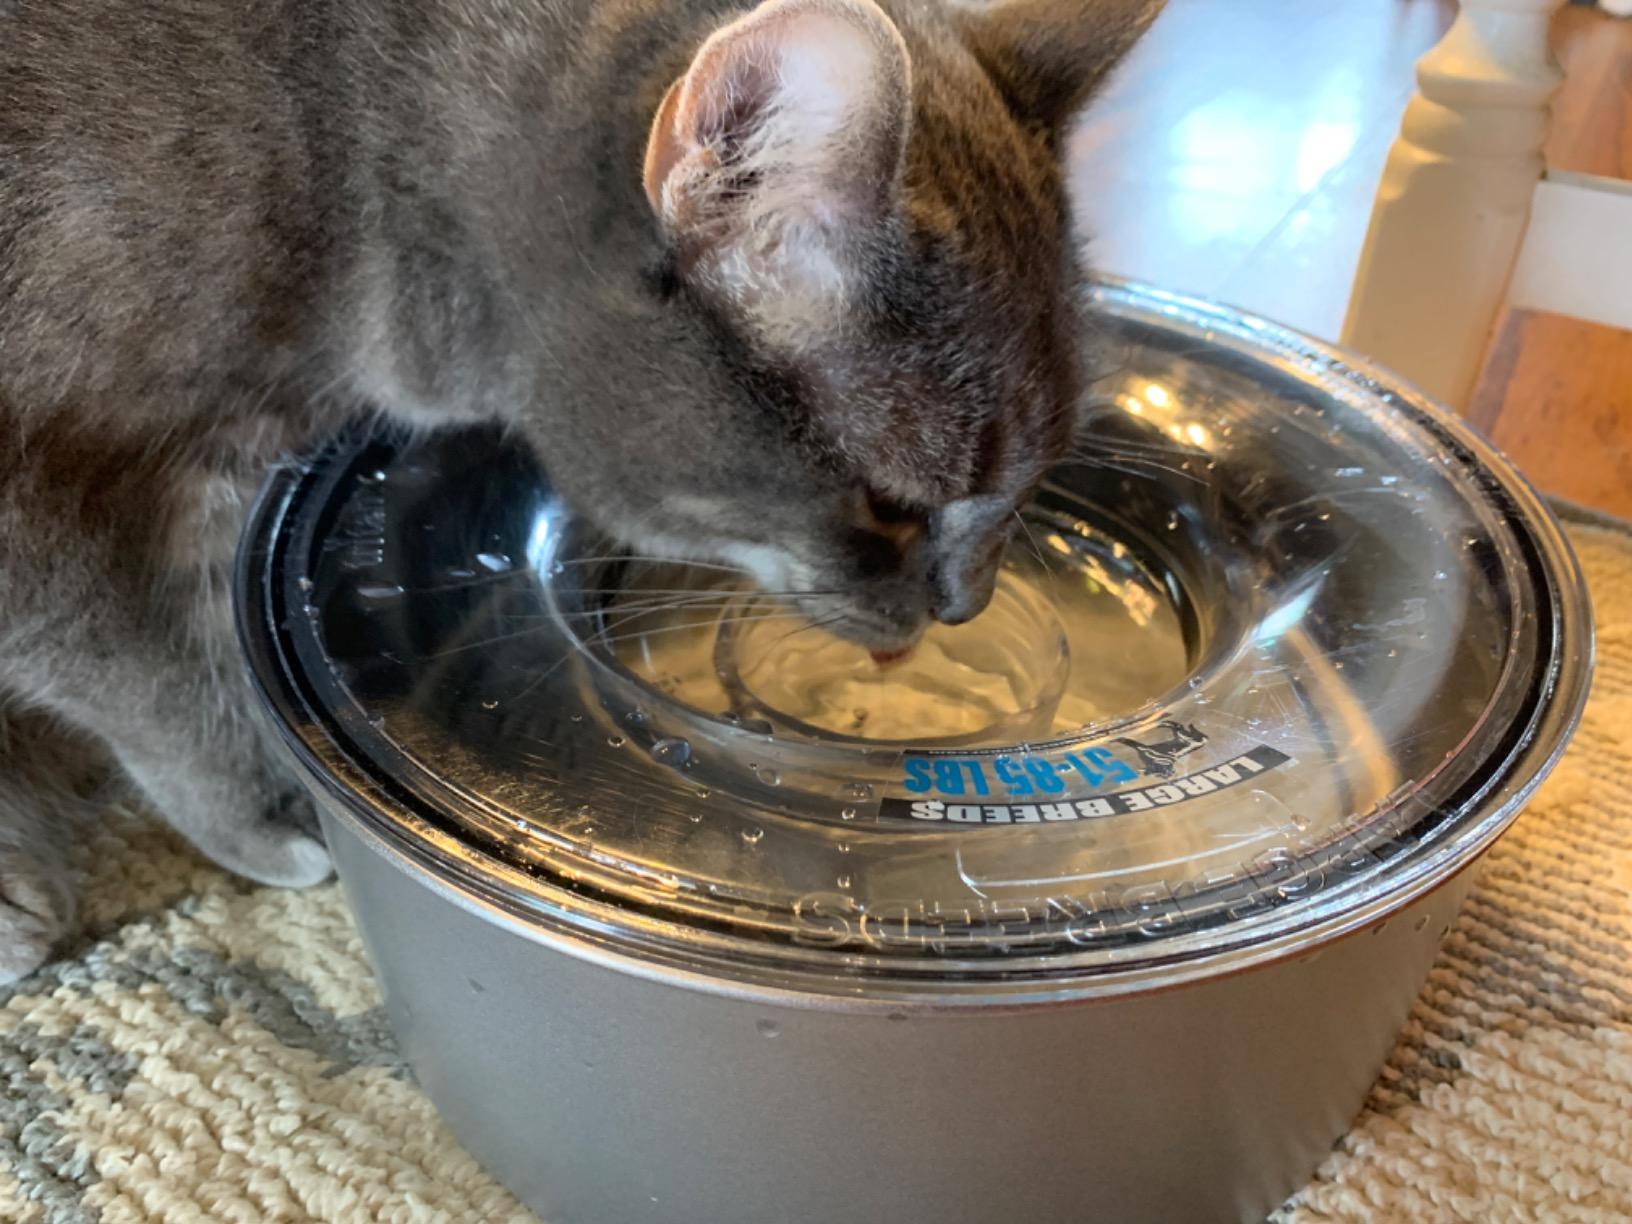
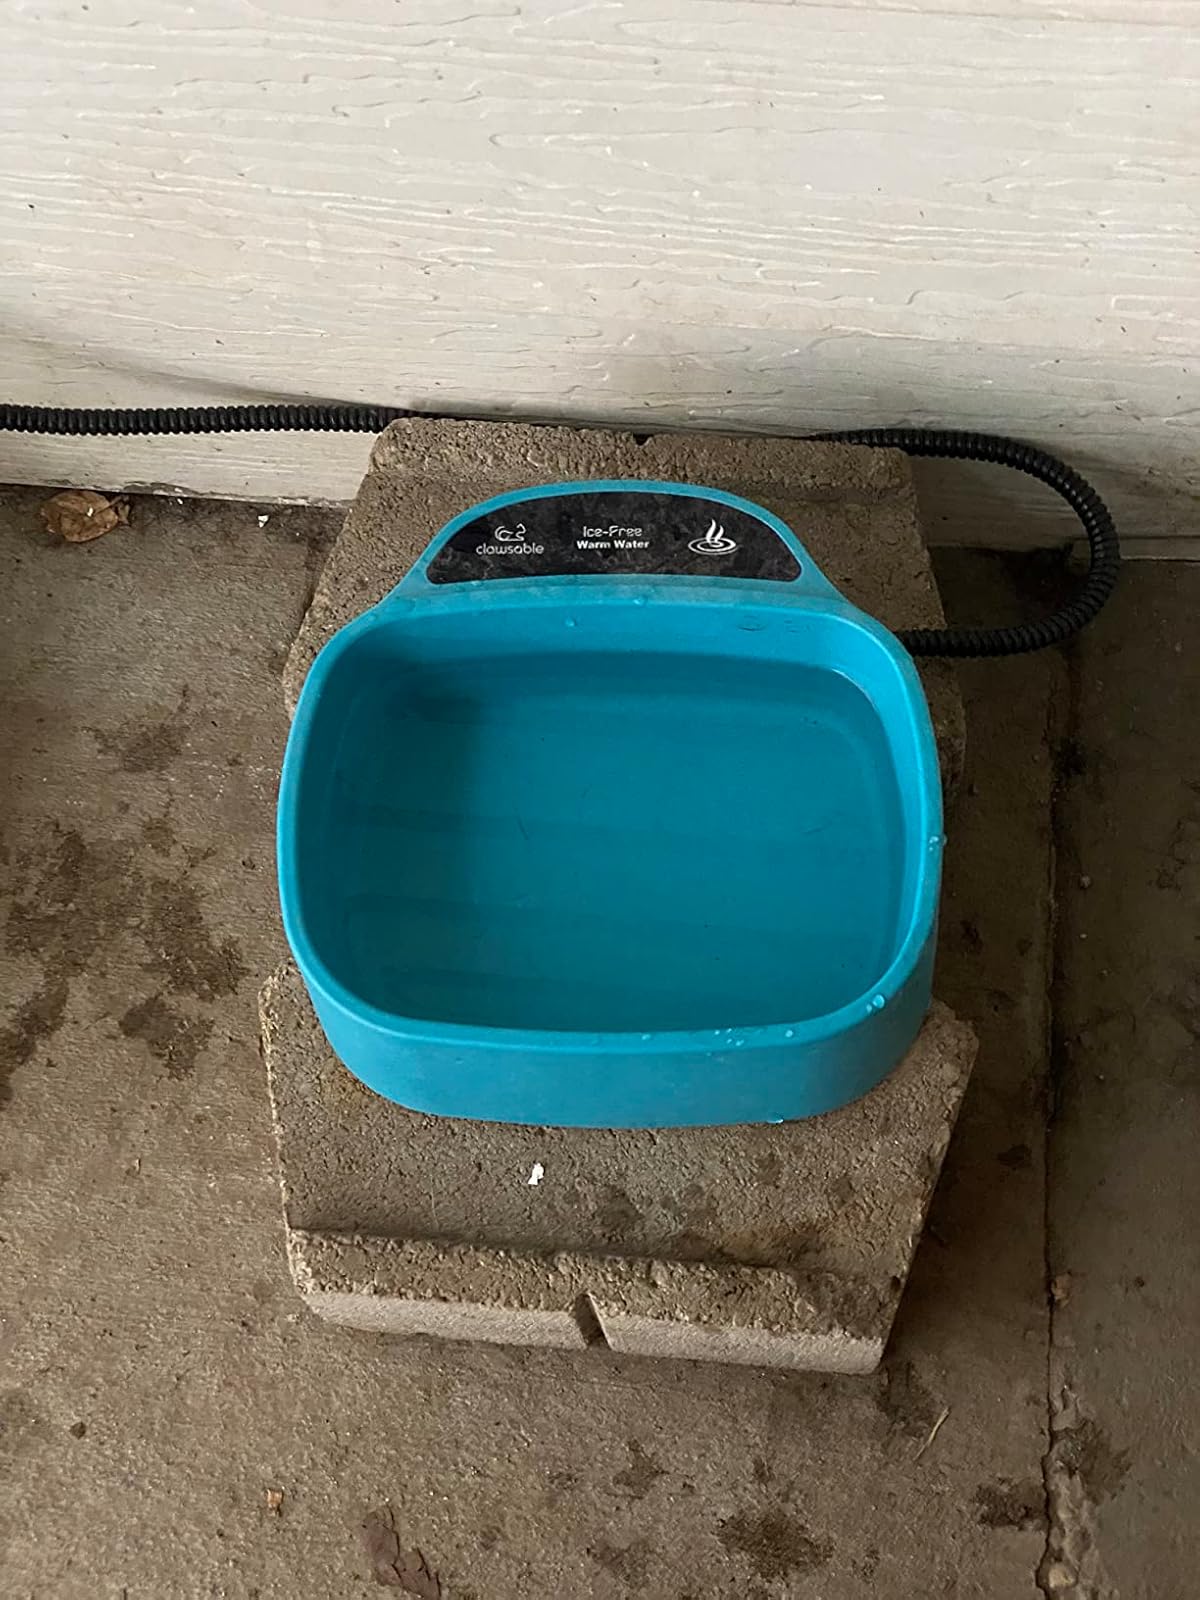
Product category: items_bowl
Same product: no